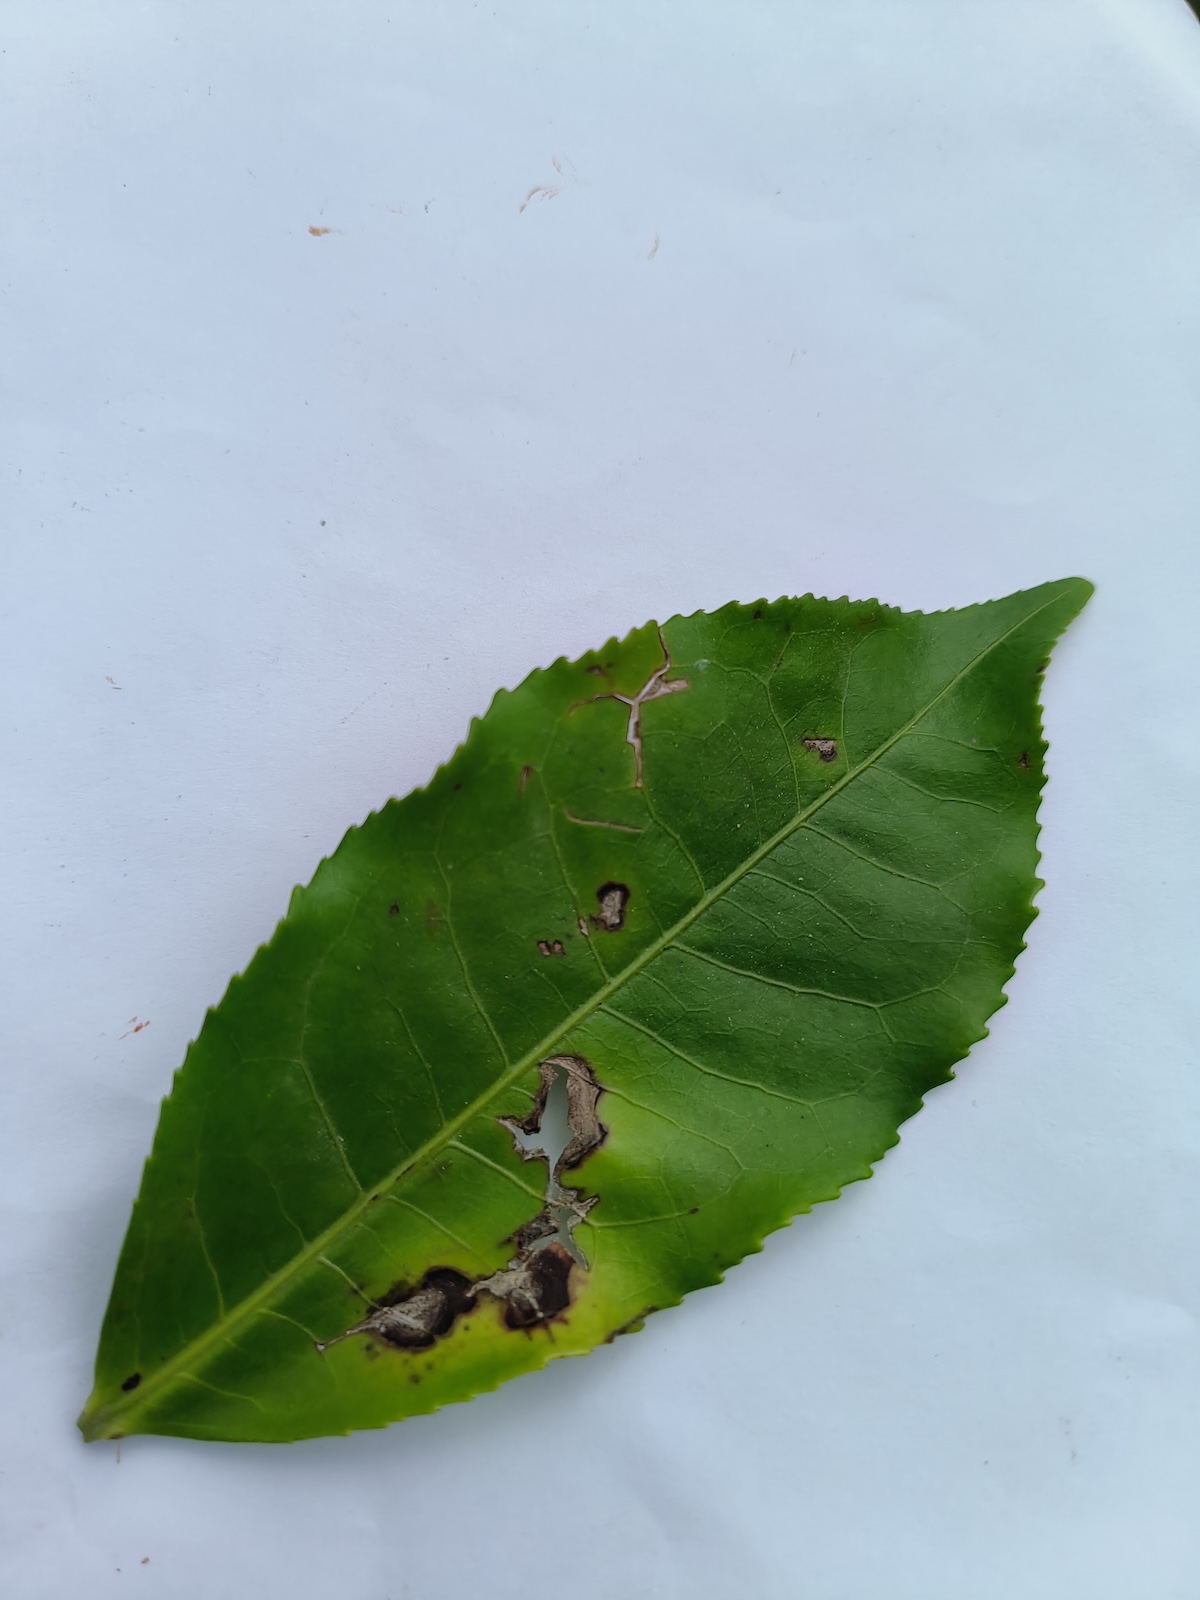
Label: Gray Blight